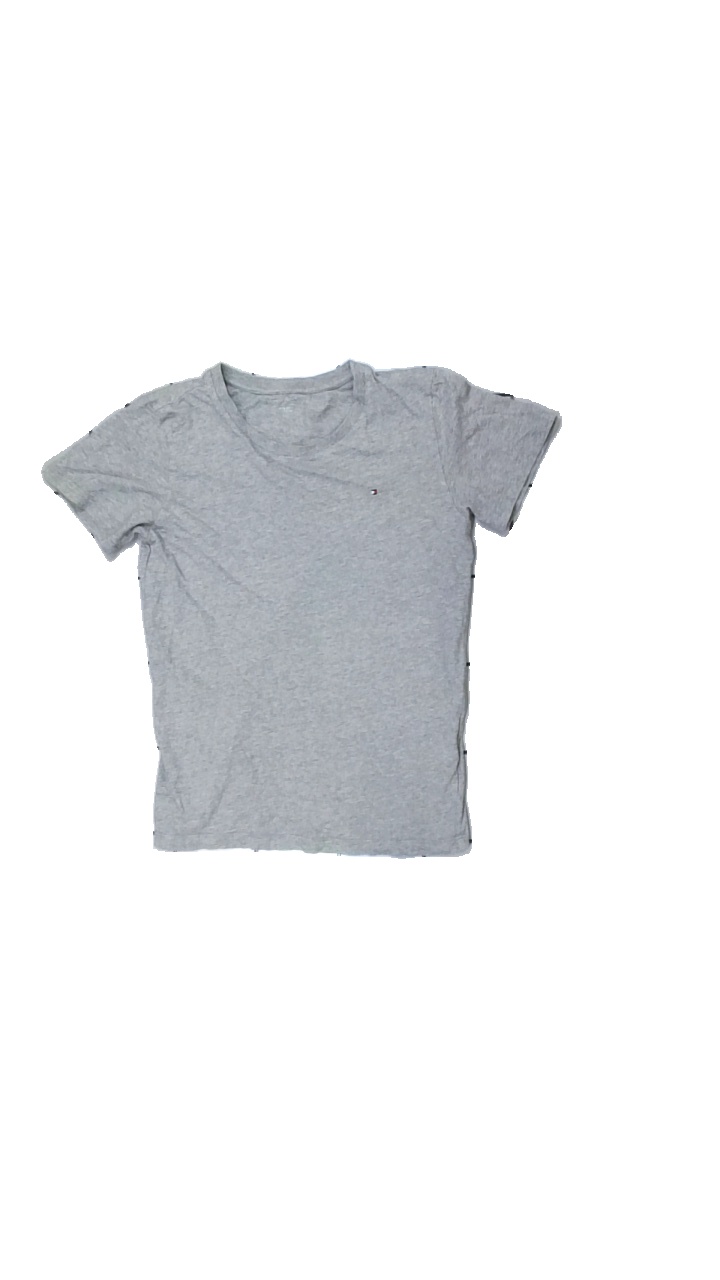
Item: T-shirt (Children)
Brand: Tommy Hilfiger
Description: t-shirt
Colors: Grey
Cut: C-collar
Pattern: Logo print
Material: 100% bomull
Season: All
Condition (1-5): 5
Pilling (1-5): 5
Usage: Reuse
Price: <50